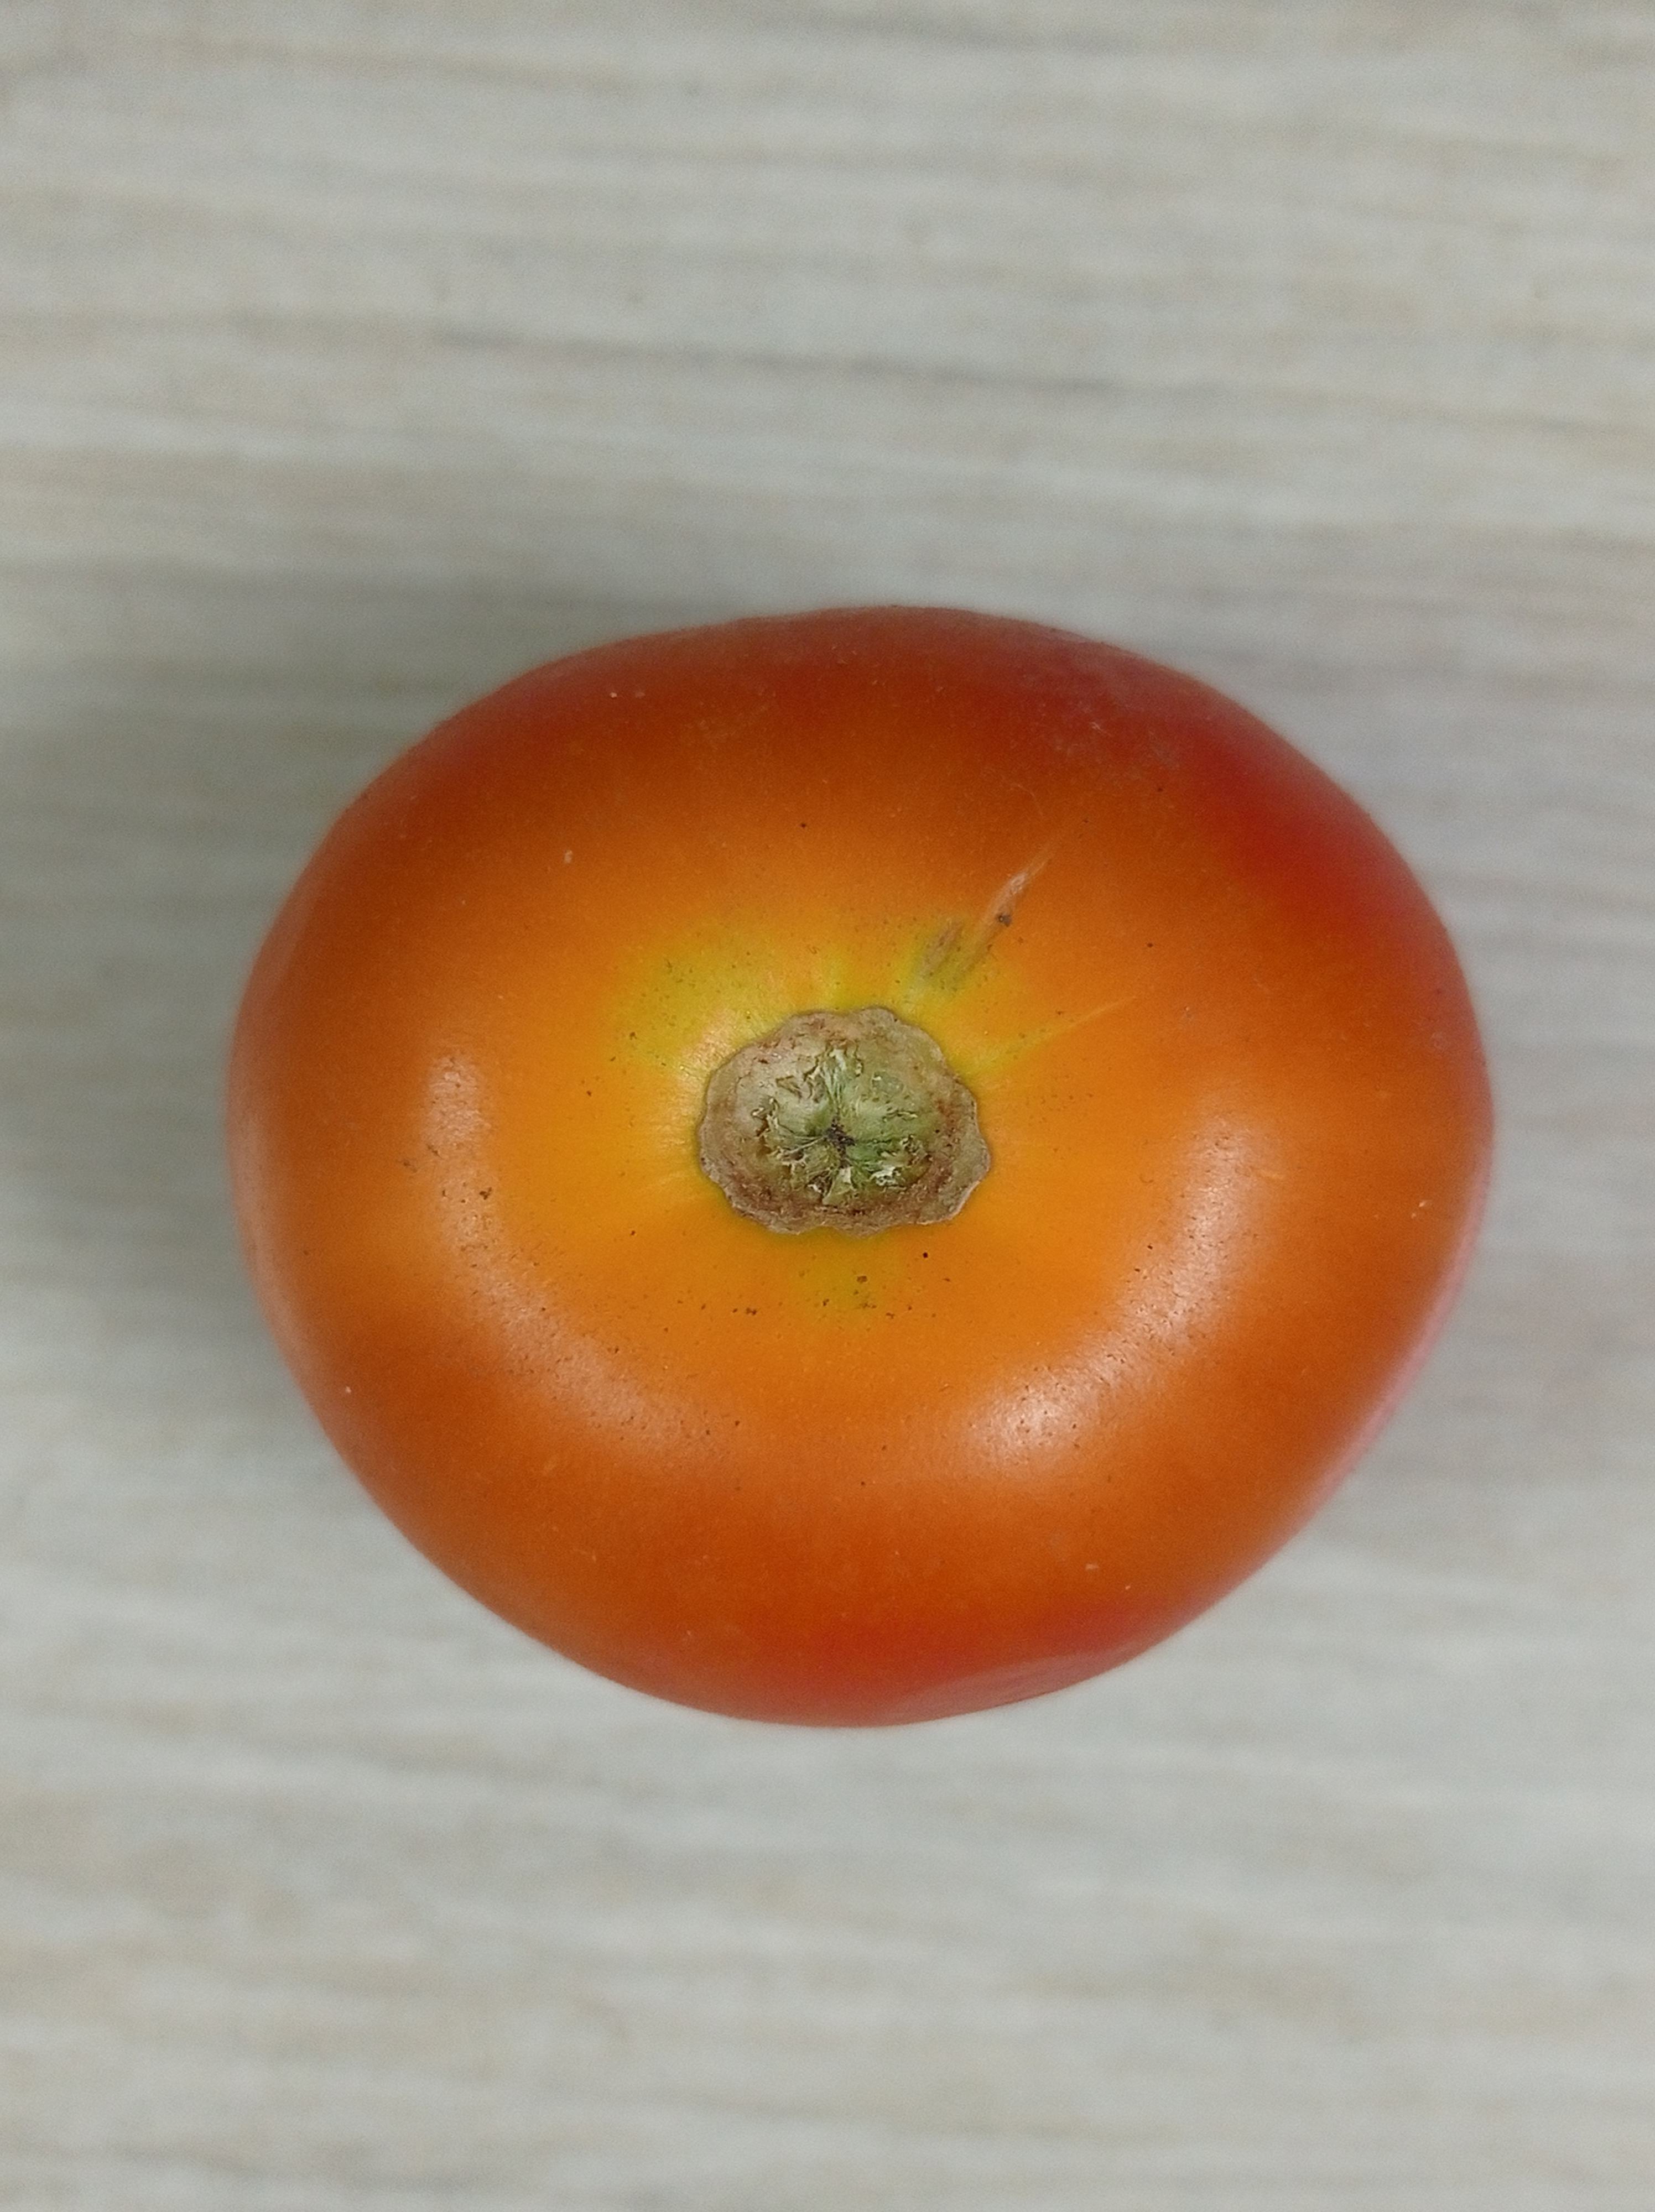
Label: Fresh